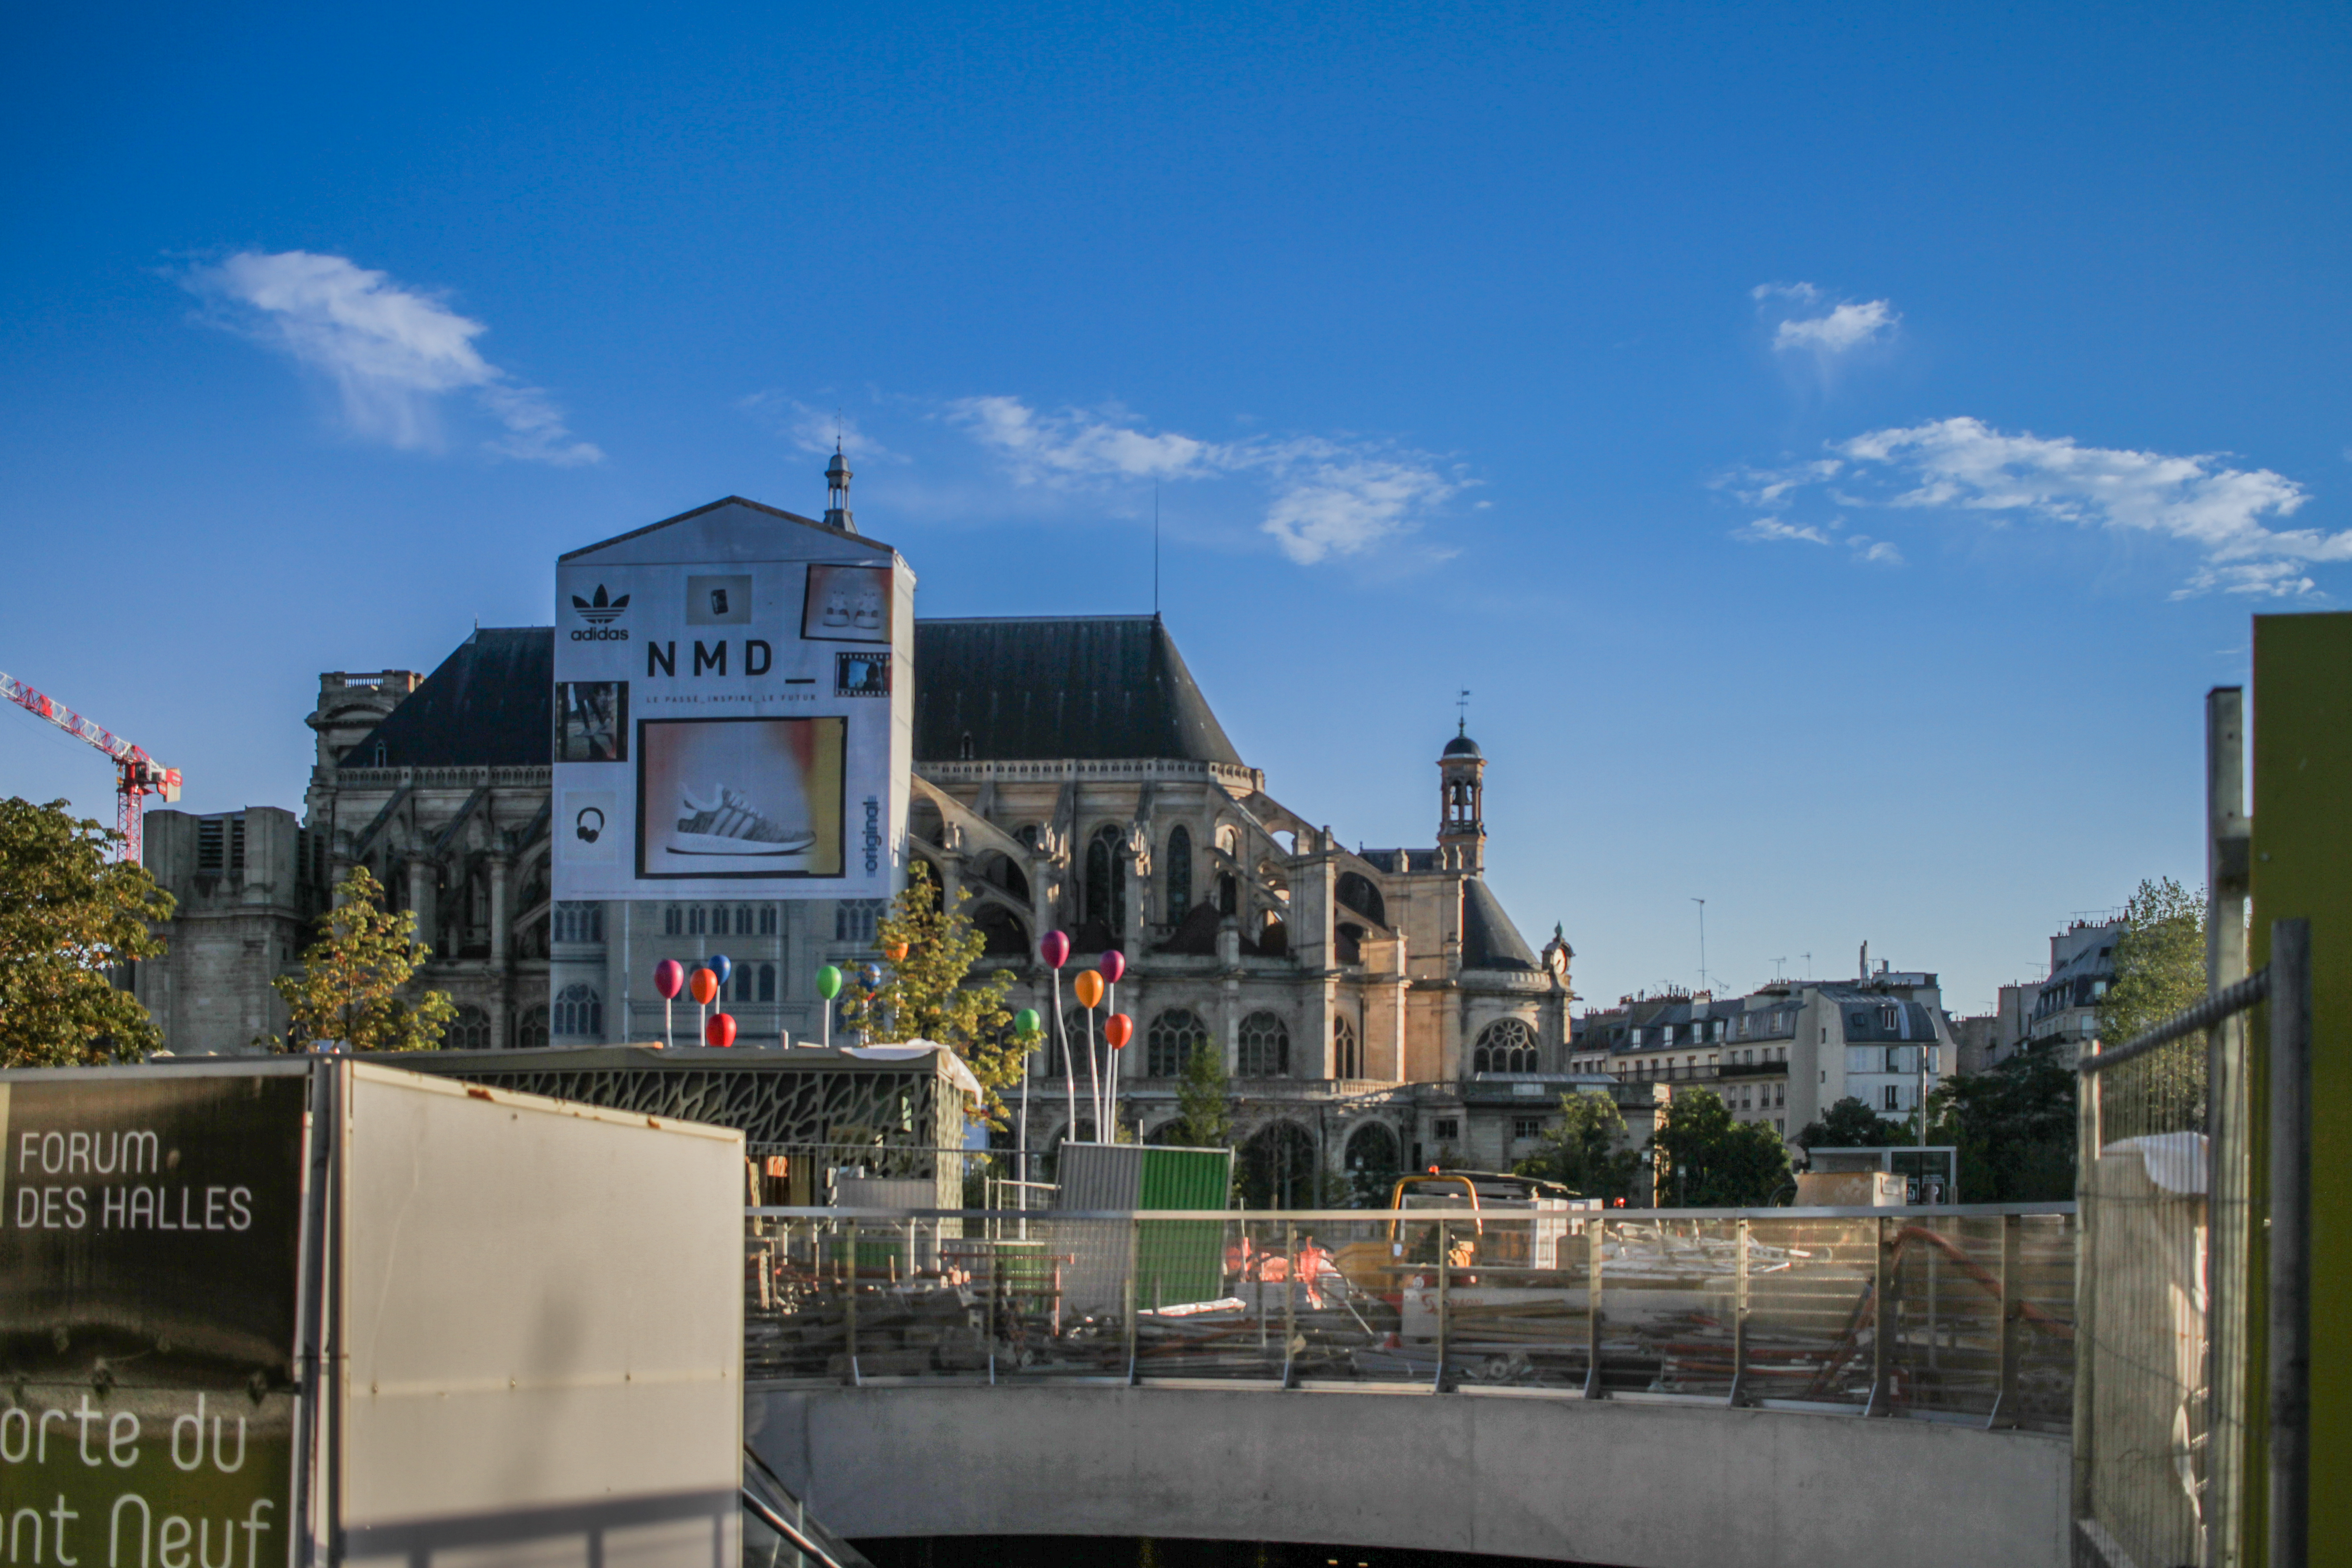
paris, france, canon7d, St Eustache, sky, city, town, urban area, building, tree, water, tourist attraction, downtown, metropolitan area, roof, metropolis, road, skyline, plant, house, facade